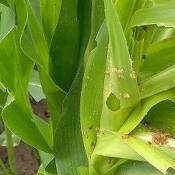
Crop: Maize
Condition: spodoptera-frugiperda-a